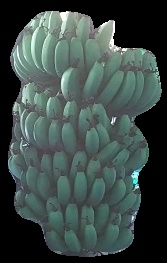
Variety: pachbale
Grade: grade1